Saskia Cohen-Tanugi

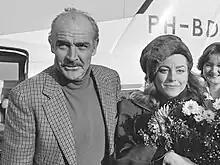
Cohen-Tanugi (right) and Sean Connery in 1983

Saskia Cohen-Tanugi (24 November 1958 – 20 July 2020) was a Tunisian-born French theatre director, actress, educator, and arts administrator.